The Sinners

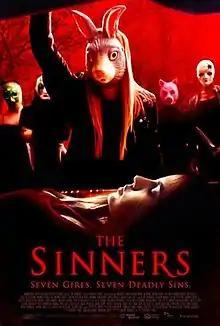
Film poster

The Sinners (alternatively titled The Color Rose) is a 2020 Canadian drama thriller film directed by Courtney Paige. The film stars Kaitlyn Bernard, Brenna Llewellyn, Brenna Coates, Keilani Elizabeth Rose, Jasmine Randhawa, Carly Fawcett, and Natalie Malaika.